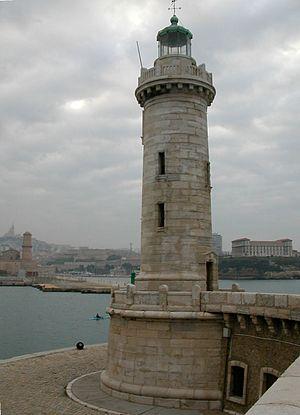
Le phare Sainte-Marie ou « phare de la Joliette » est un phare situé à Marseille. Cet édifice construit en 1855 se situe au nord de l'esplanade de la Joliette qui marque l'entrée des bassins du Grand port maritime de Marseille.